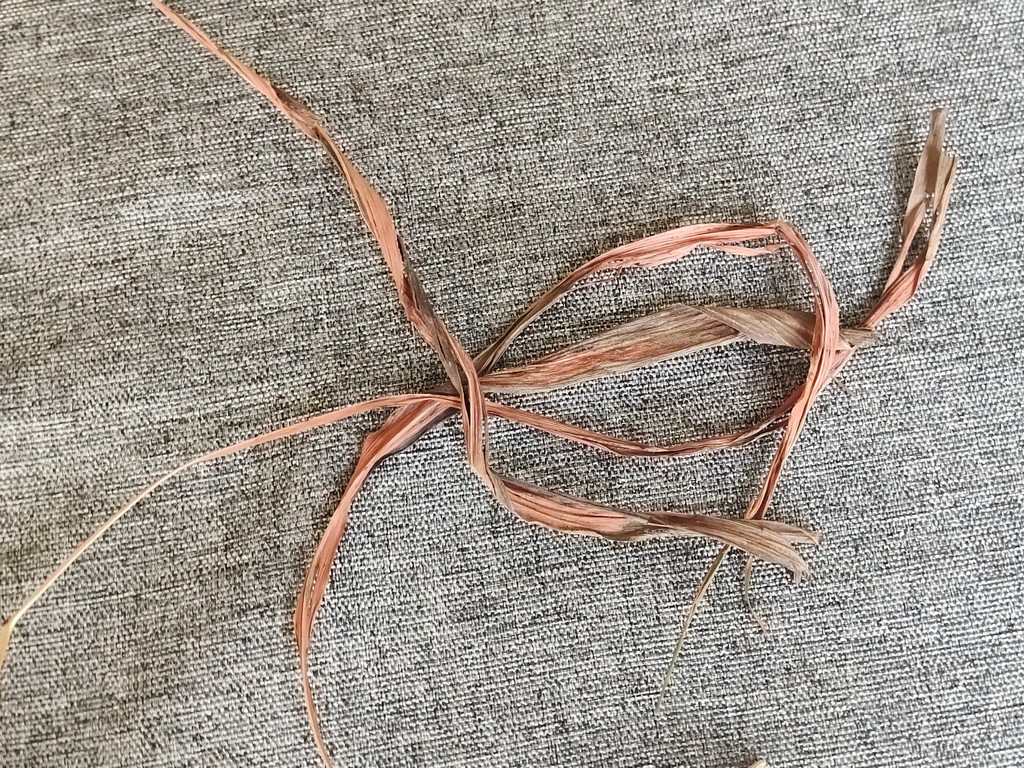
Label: Dried